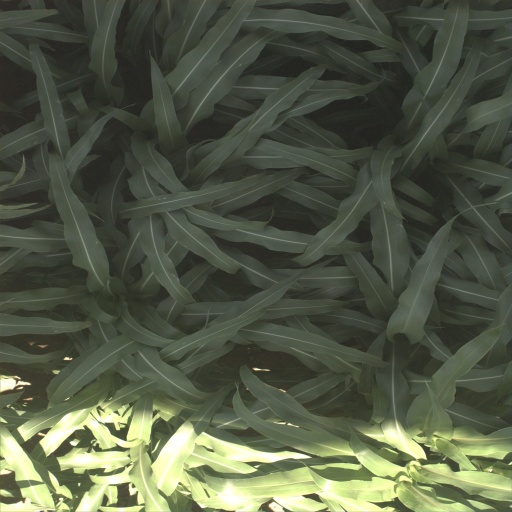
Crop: sorghum